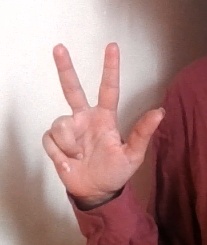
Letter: al